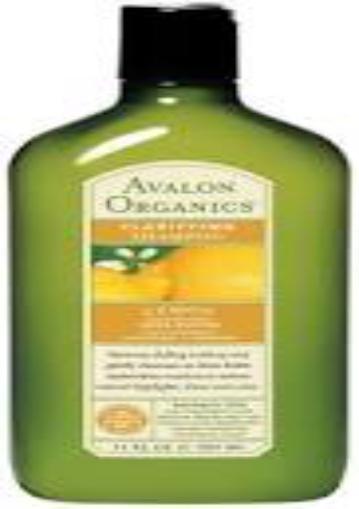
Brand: Avalon Organic Botanicals
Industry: Necessities